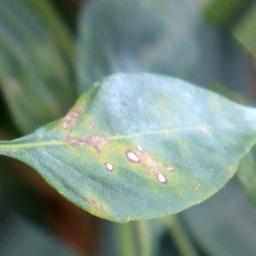
Label: cercospora